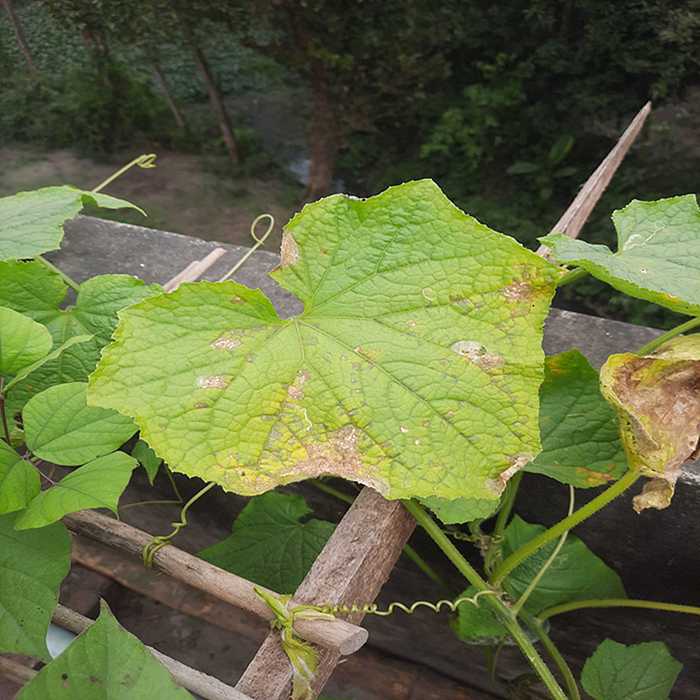
Plant: Cucumber
Label: Anthracnose lesions